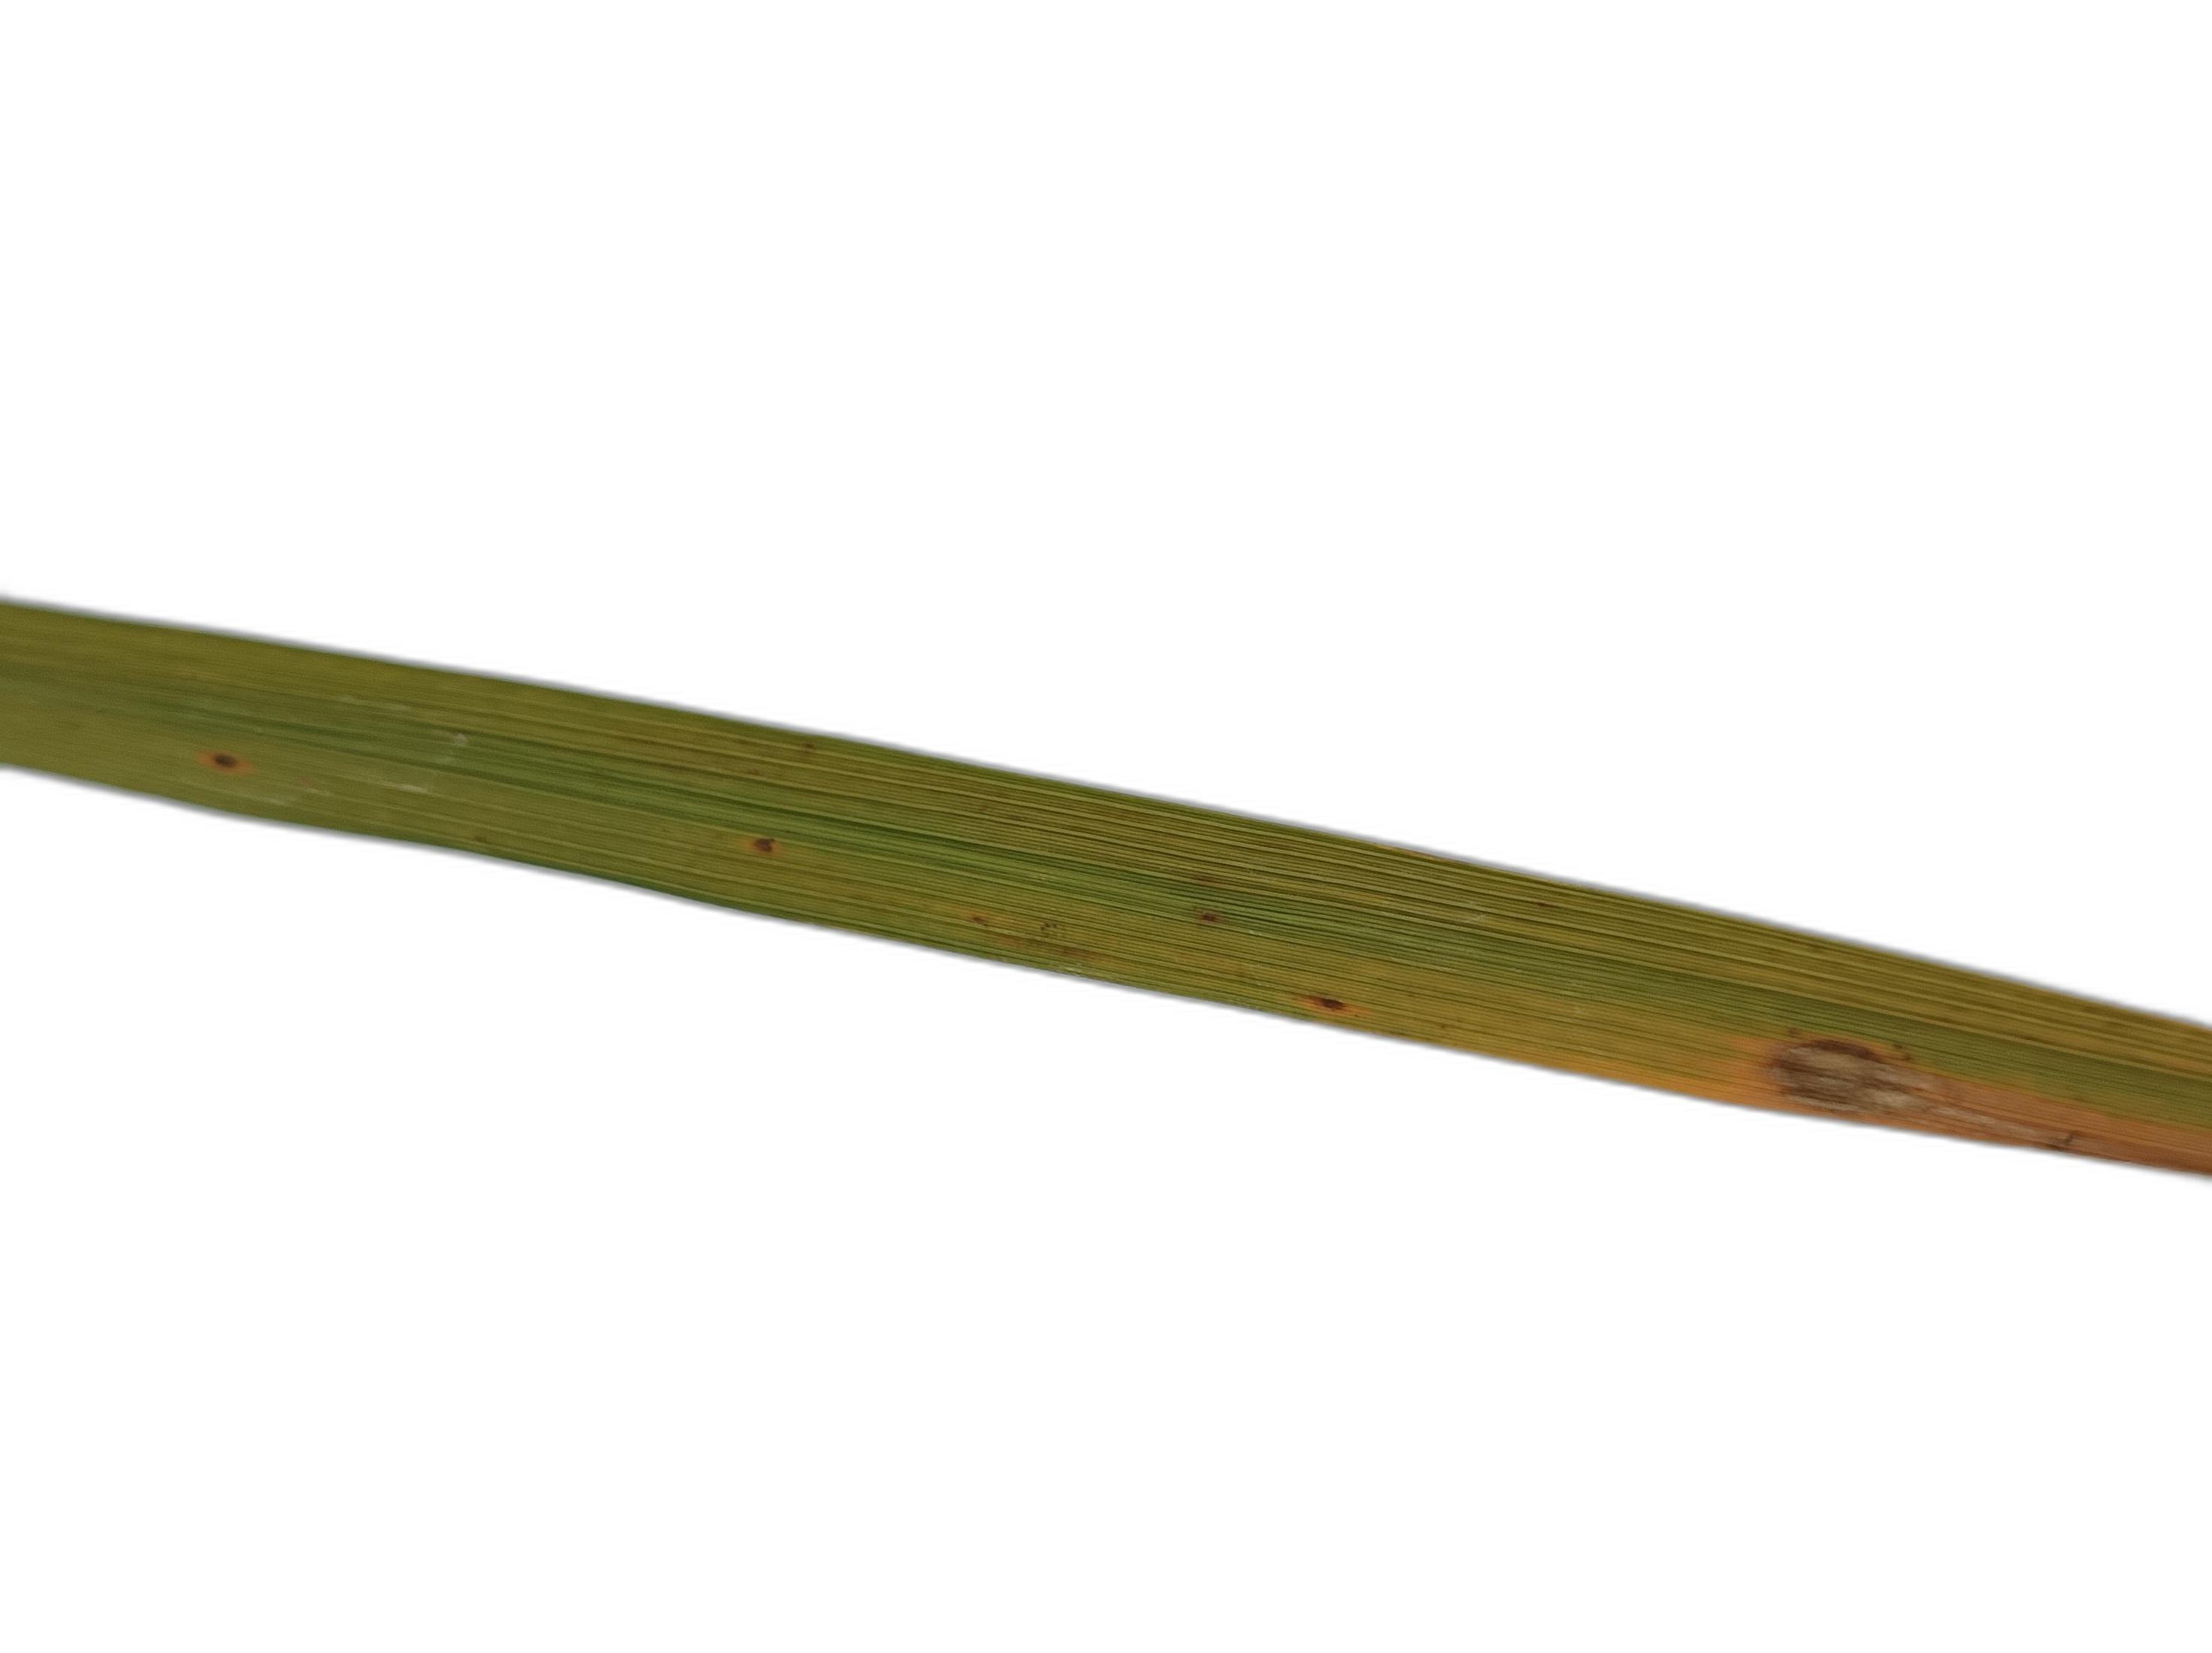
Label: Rice Tungro